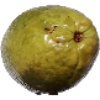
Label: Guava 1